Grand Canyon (Greenland)

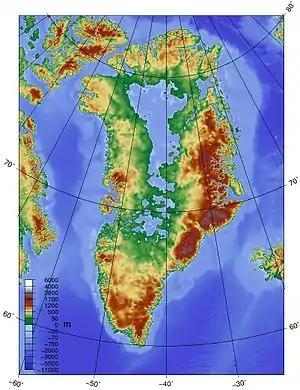
Topographic map of the bedrock under the ice

The Grand Canyon of Greenland is a tentative canyon of record length discovered underneath the Greenland ice sheet as reported in the journal "Science" on 30 August 2013 (submitted 29 April 2013), by scientists from the University of Bristol led by Jonathan Bamber, University of Calgary, and University of Urbino, who described it as a mega-canyon.